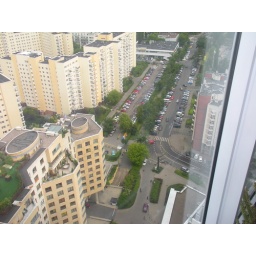
View from our glass enclosed balcony at the Babka Tower Suites in Warsaw